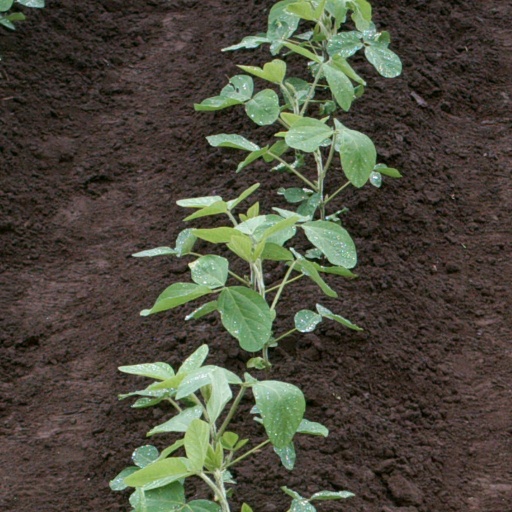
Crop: soybean